The Betrayed (2008 film)

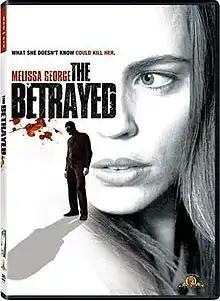
DVD cover

The Betrayed is a 2008 American thriller film, directed by Amanda Gusack from her own screenplay and starring Melissa George, Oded Fehr and Christian Campbell.